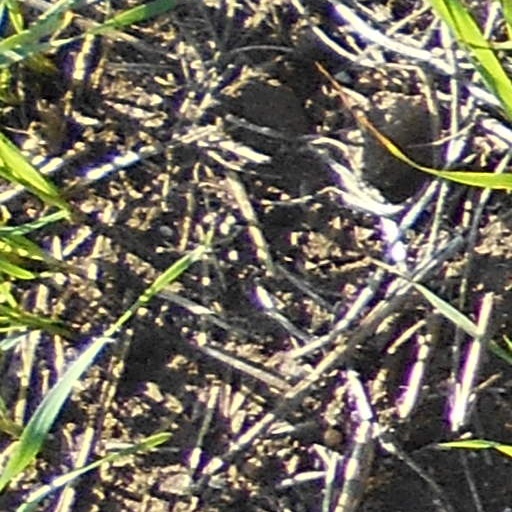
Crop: wheat